Pyramid of Djedkare Isesi

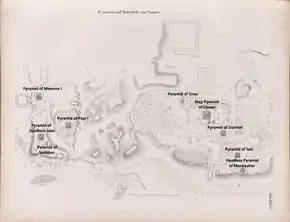
Map of the Saqqara plateau

The last kings of the Fifth Dynasty moved their funerary building activities from Abusir back to Saqqara. Djedkare Isesi built his pyramid from the Abusir necropolis at a site in South Saqqara. It was the first pyramid to be built in that area. He also abandoned the tradition of building sun temples, indicating a shift in the religious significance from the cult of Ra to the cult of Osiris.